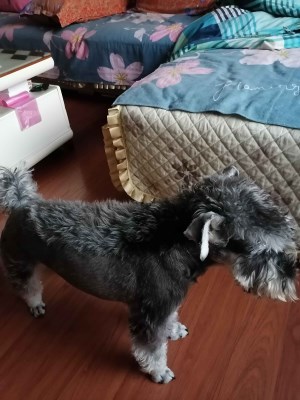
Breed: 2342-n000102-miniature_schnauzer